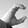
ASL letter: C